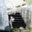
Label: cat